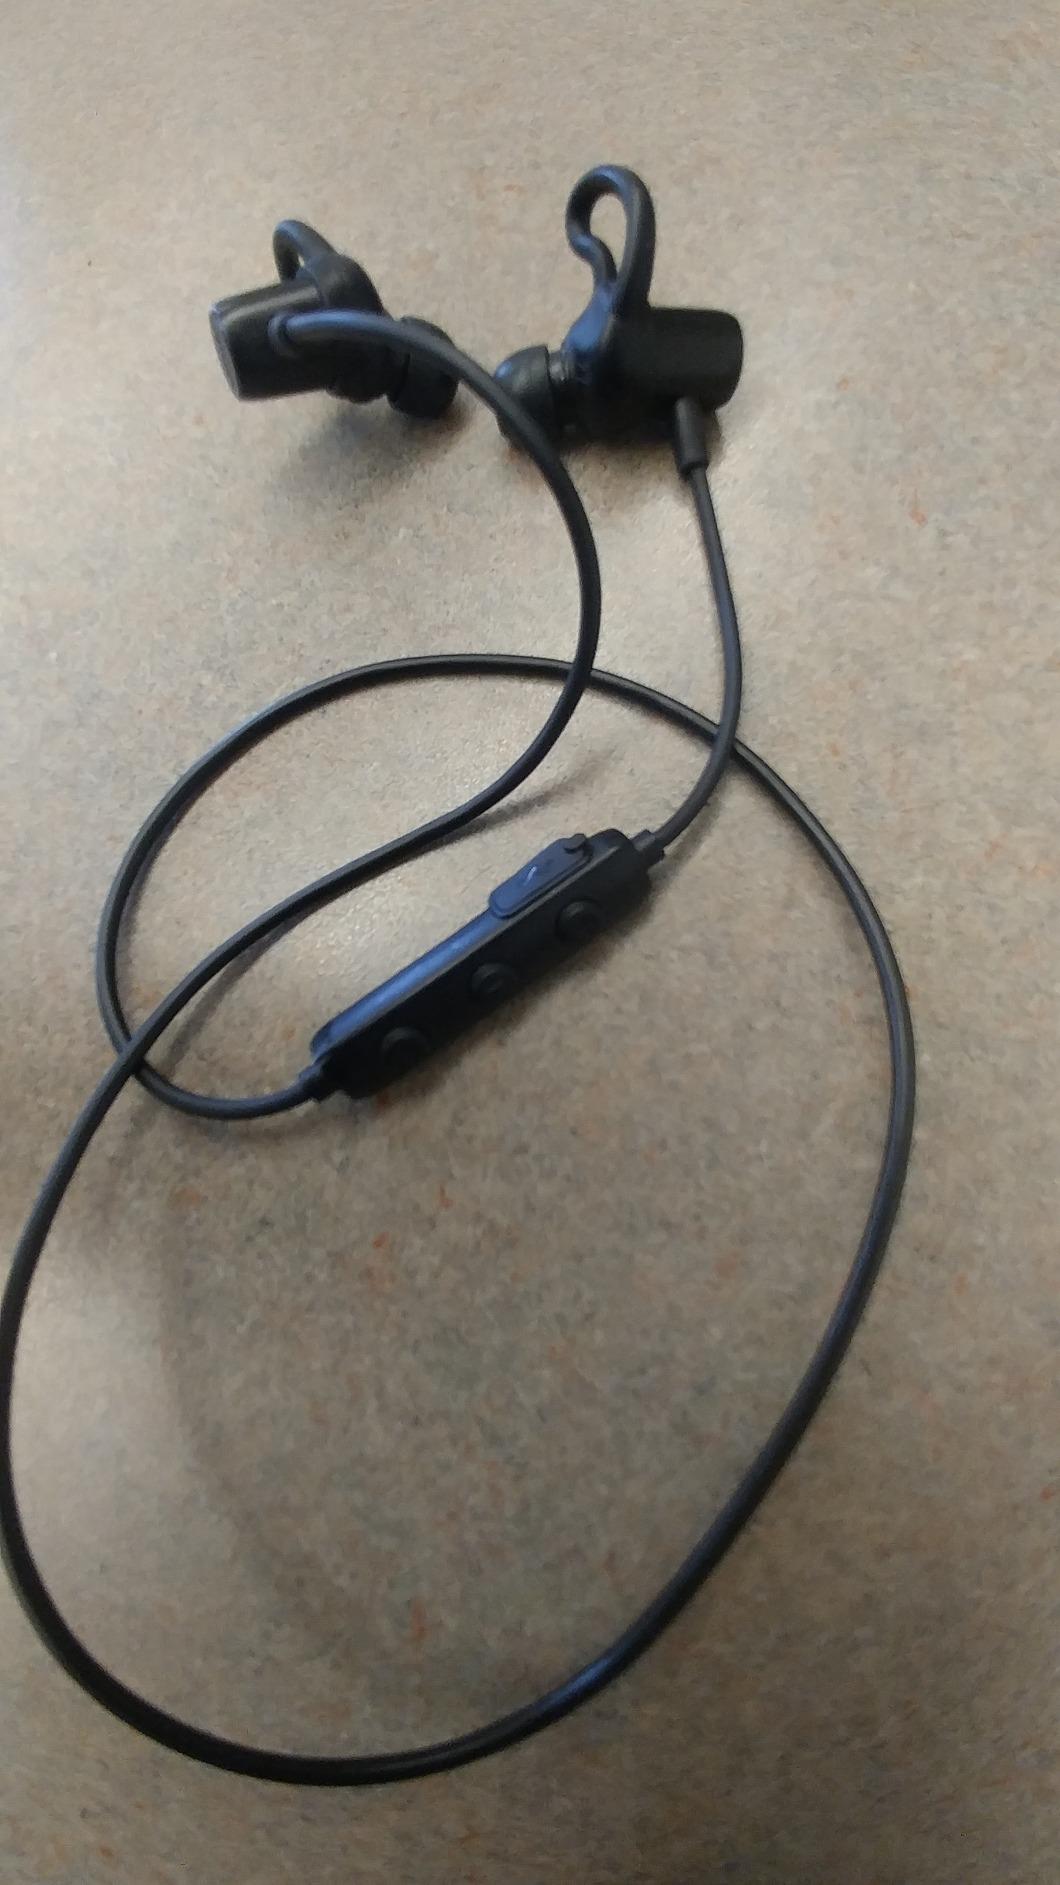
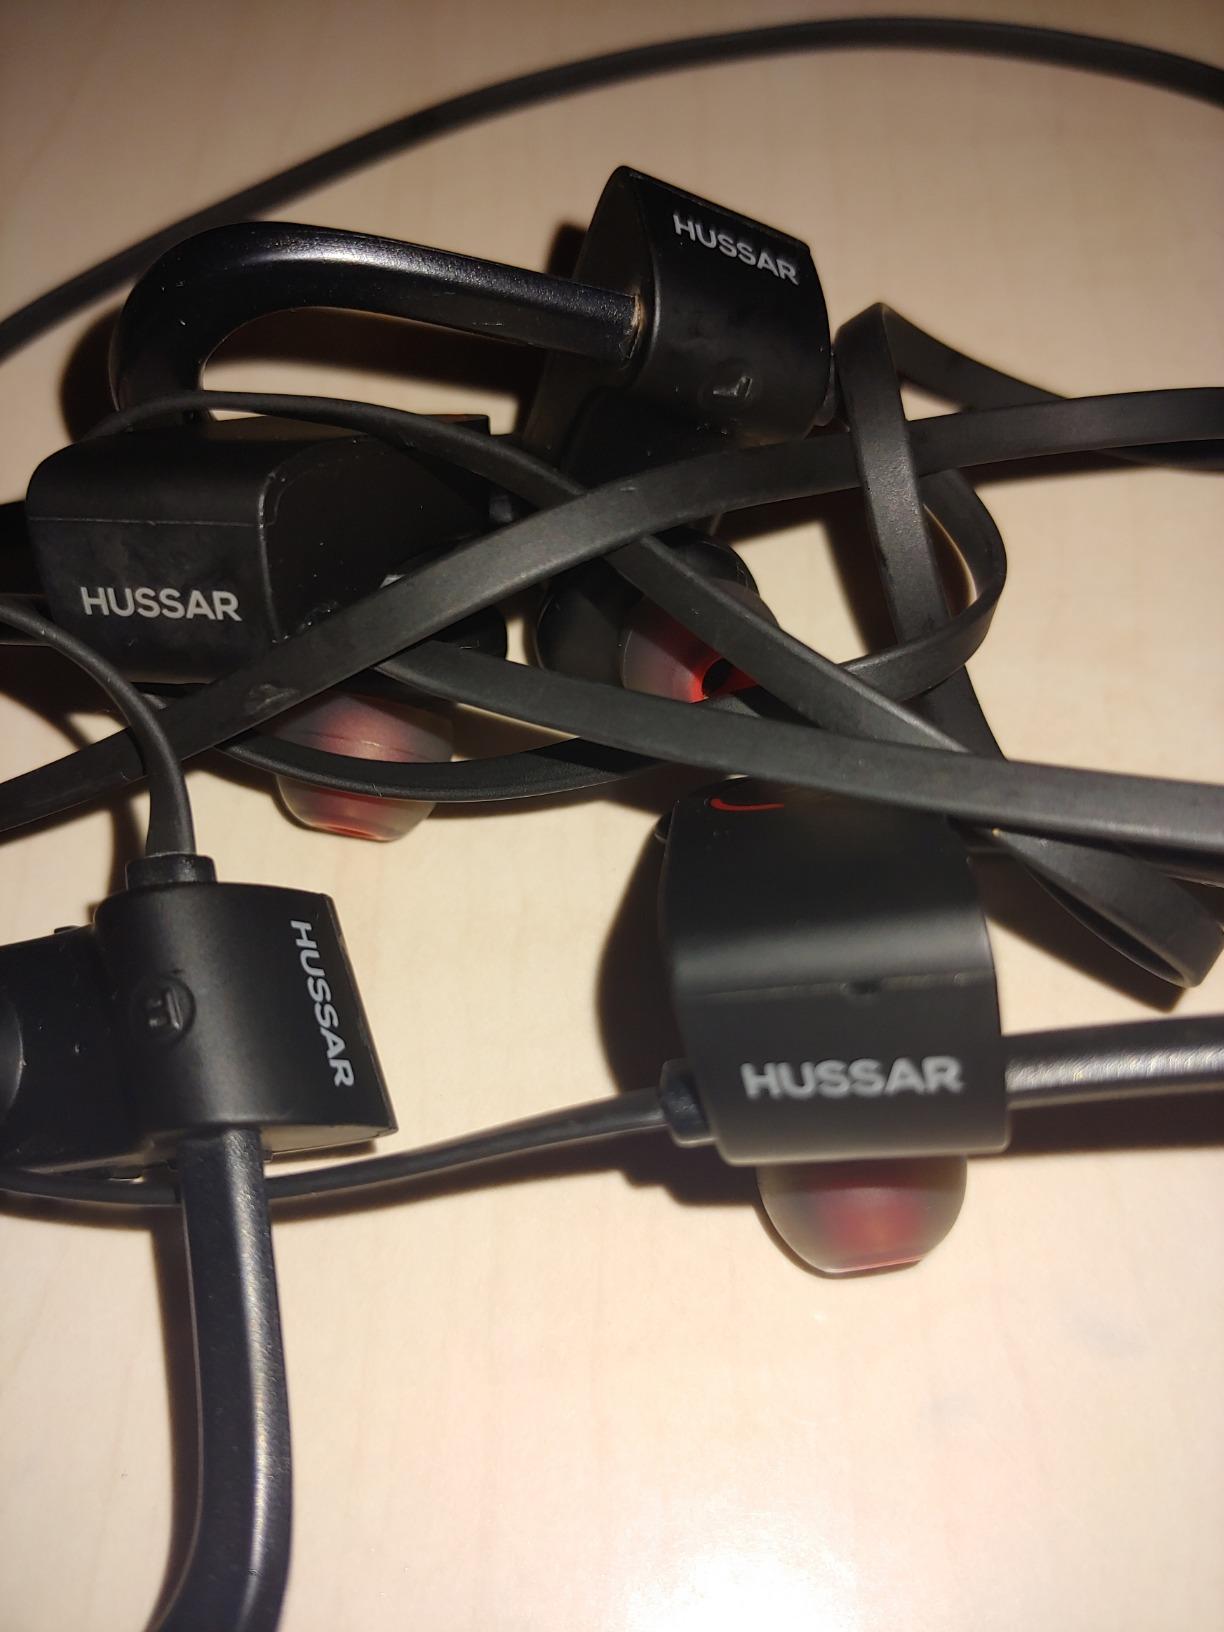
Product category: headphones
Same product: no